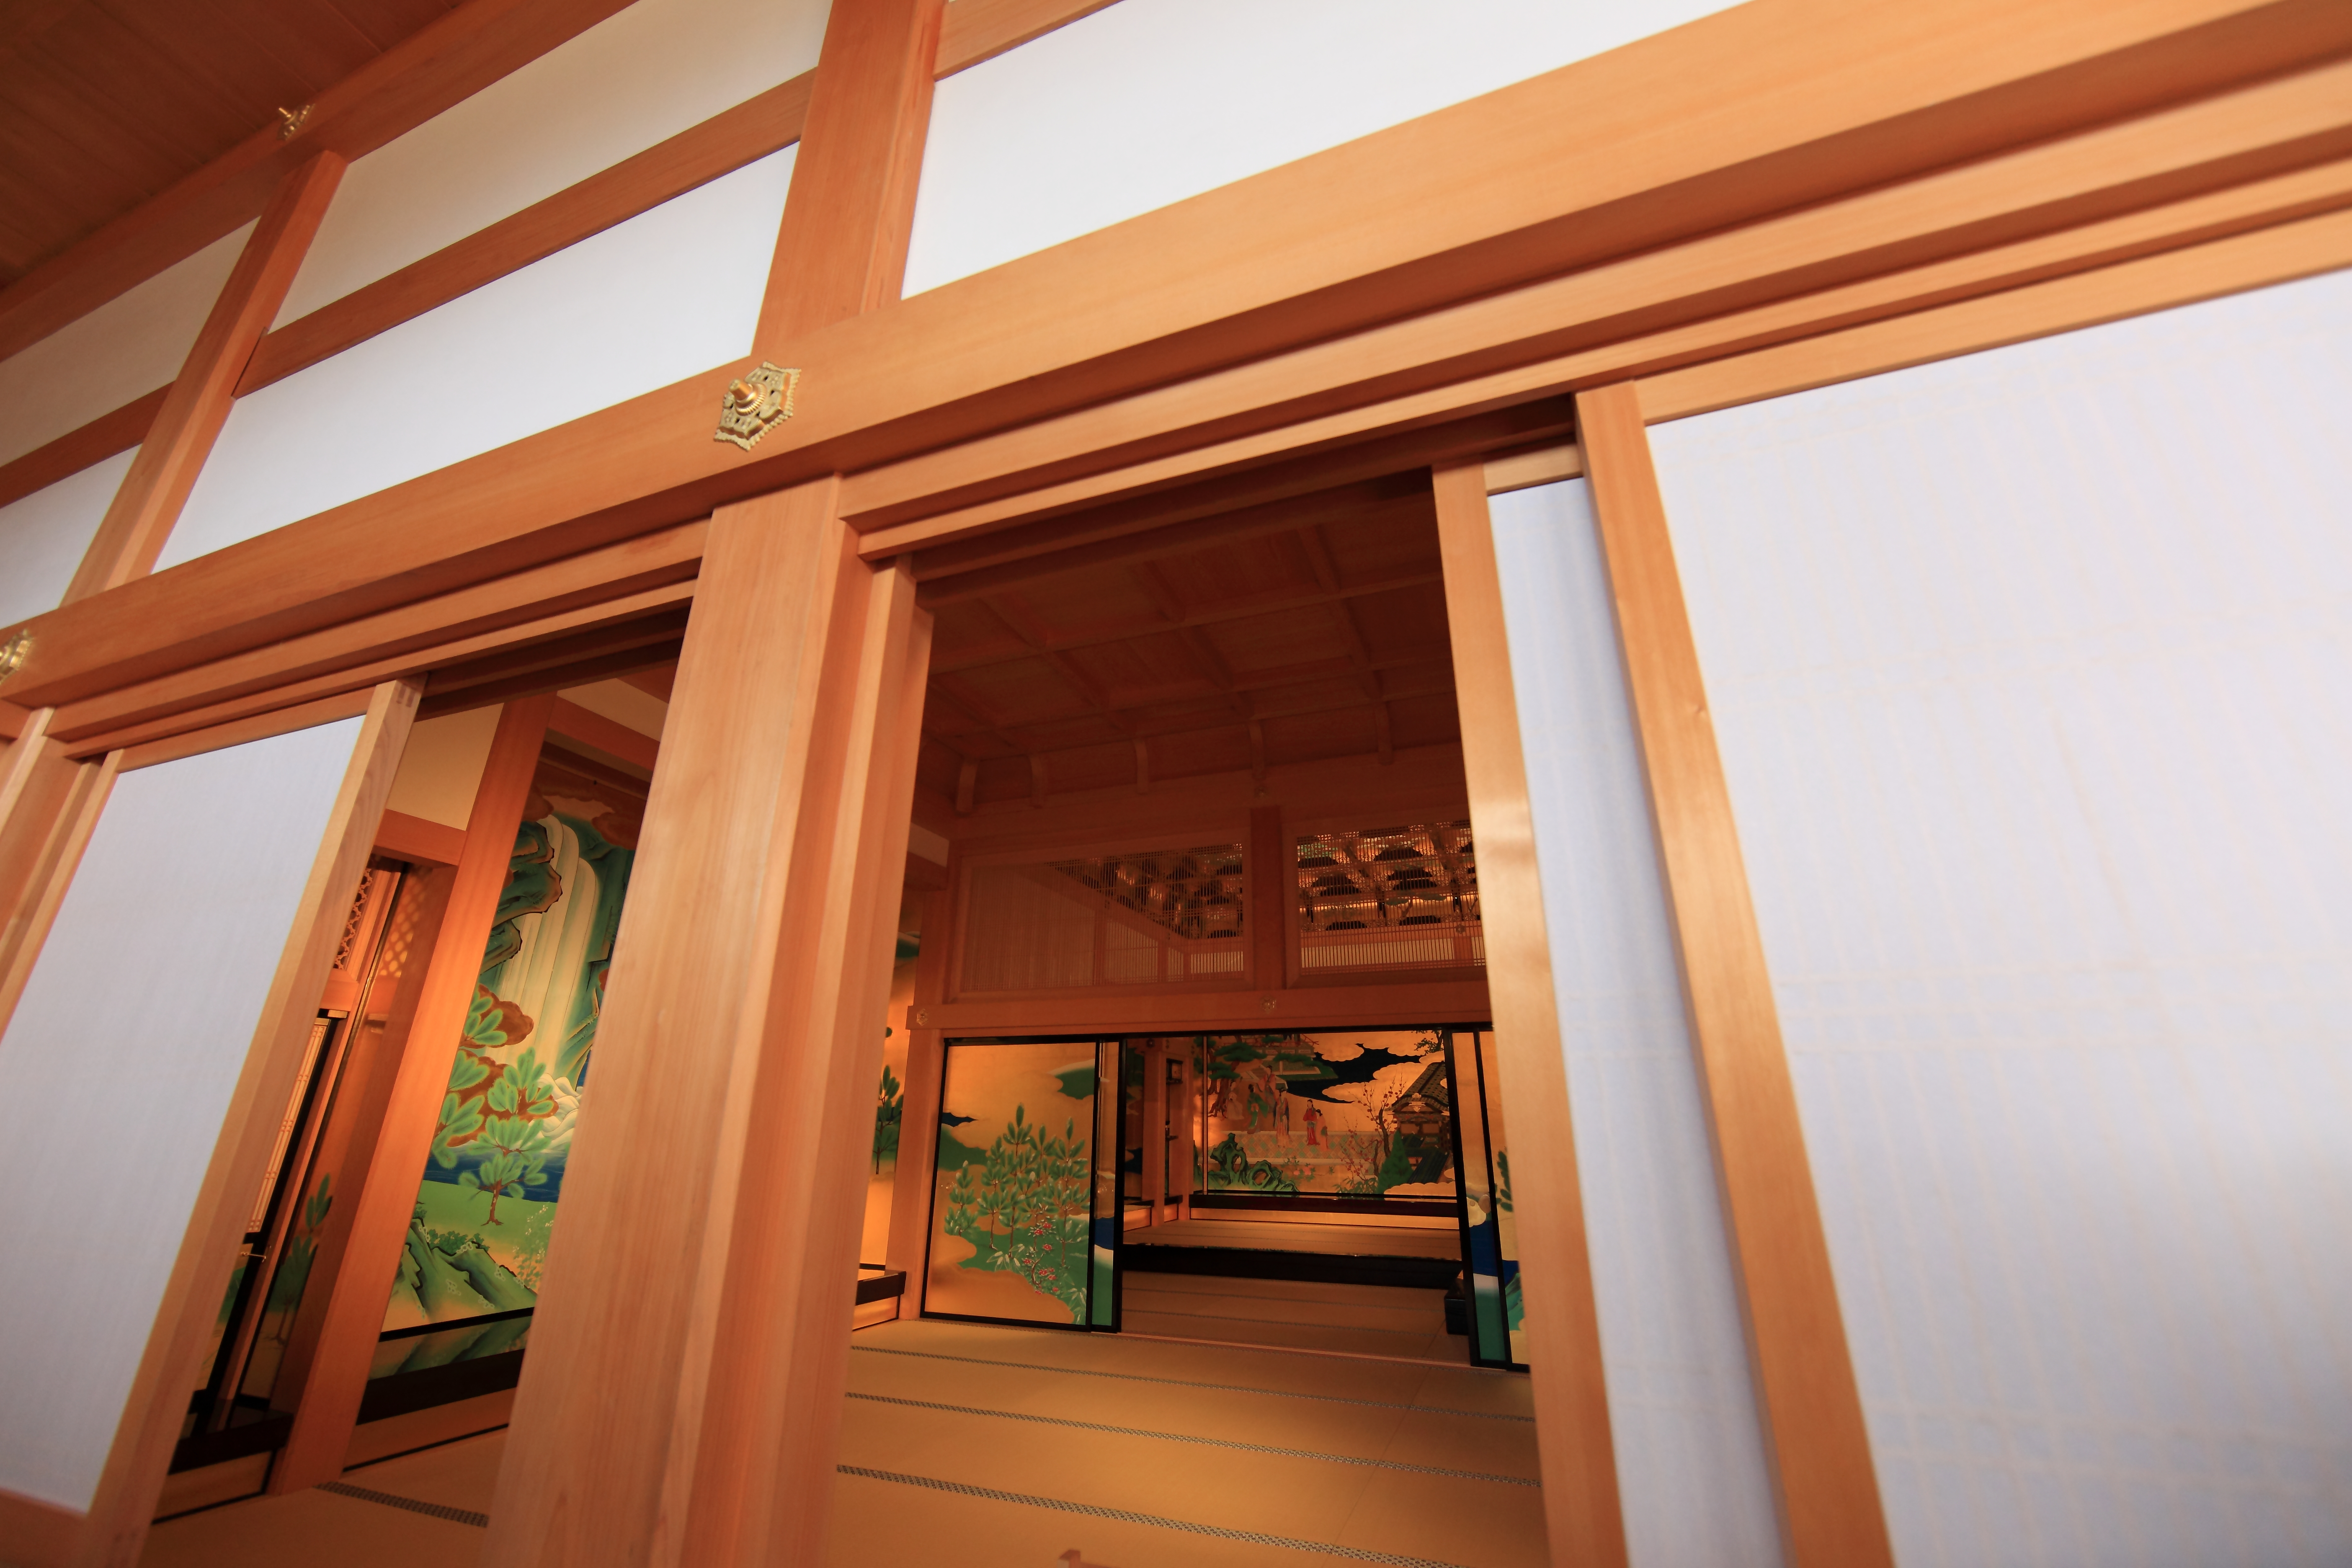
architecture, wood, house, window, old, home, beam, ceiling, high, cottage, castle, ancient, residence, property, living room, room, interior design, design, japanese, 5d, style, hires, estate, markii, traditional, molding, hi, res, resolution, tatami, canonef14mmf28liiusm, sliding, partition, kumamotojo, daylighting, outdoor structure